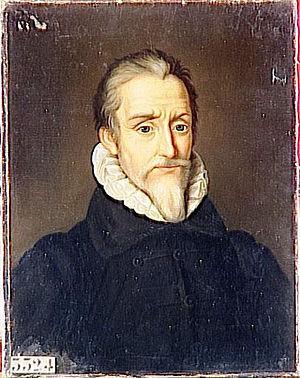
Cet article dresse la liste des chefs du gouvernement français depuis 1598.
Le principal ministre d'État ou le premier ministre de France était, sous l'Ancien Régime, le principal conseiller du roi de France. Le titre et la fonction étaient officieux, le roi étant le détenteur de tous les pouvoirs.